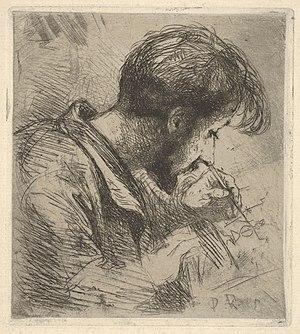
Émile Boilvin est un peintre et graveur français du XIXᵉ siècle né à Metz le 7 mai 1845, et mort à Paris le 3 août 1899.